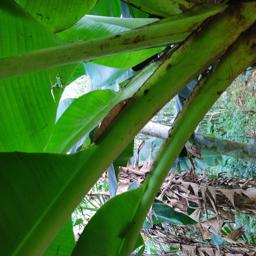
Label: JAHAJI STEM